Greek Orthodox Church of St. George (Piscataway, New Jersey)

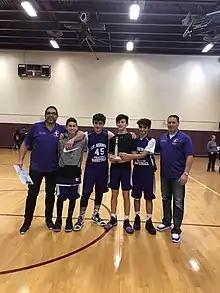
(left to right) Athletic Director and Coach Nick Kambitsis, Dimitri Hirschman, Andreas Hadjilouca of Limassol, Chris Vlahos, Evangelos Kambitsis and Assistant Coach Joe Hirschman winning their 2019 NJ South Championship

The senior basketball team is for players ages 14–18, or players 9th-12th grade. The Head Coach is John Lyssikatos, followed by assistant coaches Joe Hirschman and athletic director and Junior Head Coach Nick Kambitsis. The team captain is Dimitri Hirschman. The team's core four consists of Chris Vlahos, Dimitri Hirschman, Evangelos Kambitsis and his younger cousin, Evangelo Kambitsis.